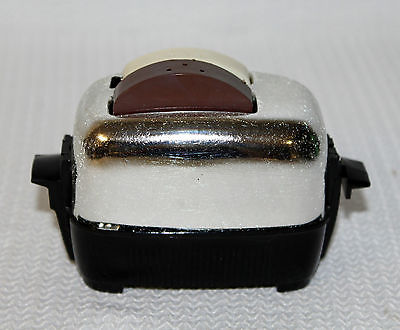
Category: toaster